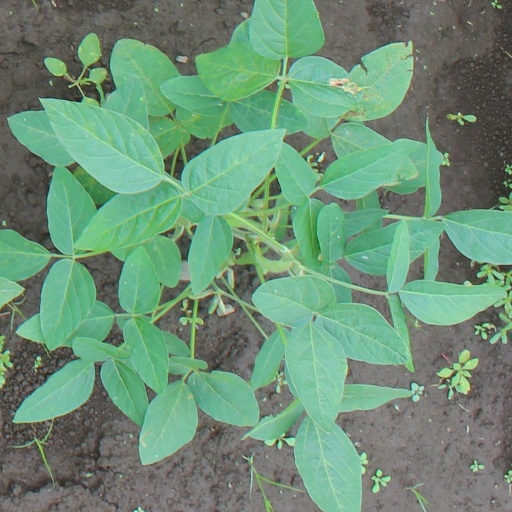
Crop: soybean